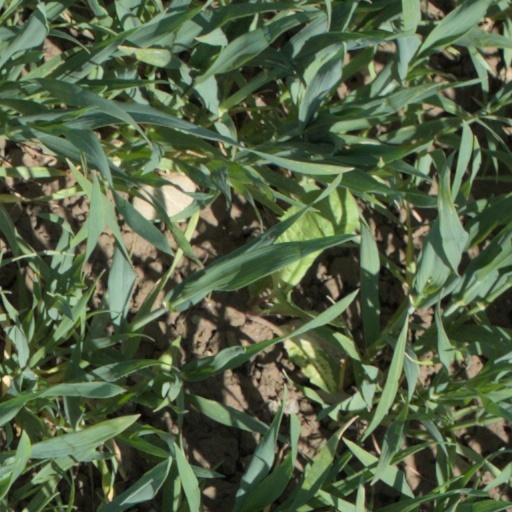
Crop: wheat